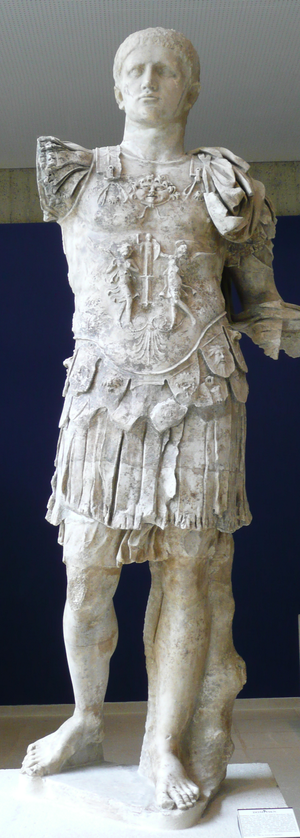
Grand Camée de Vienne, dit l’apothéose d’Auguste. L’empereur défunt fait l’objet d’un nouveau culte officiel, l’apothéose.